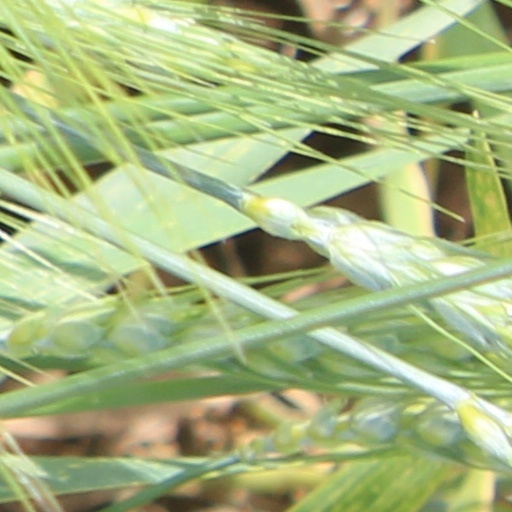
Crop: wheat